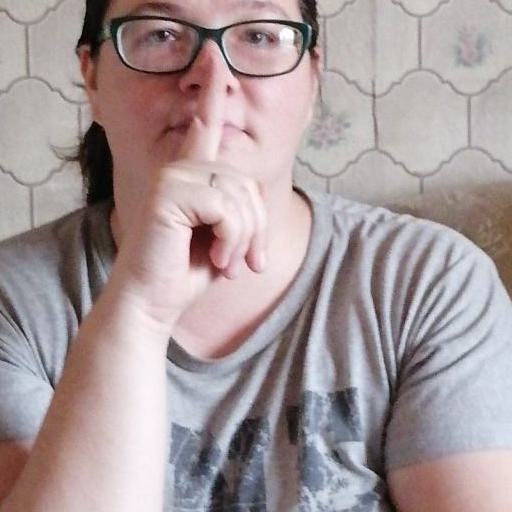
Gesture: mute